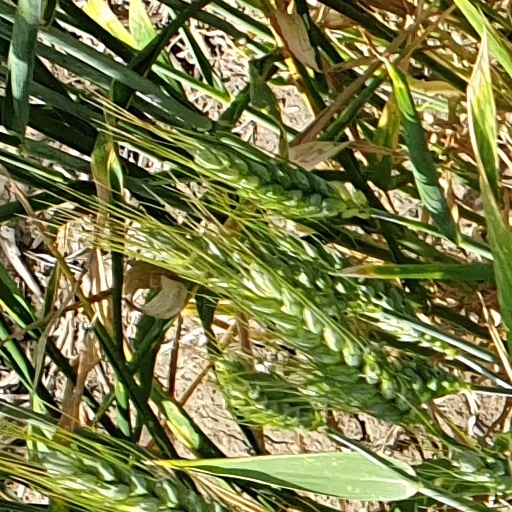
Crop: wheat